Ireneusz Roszkowski

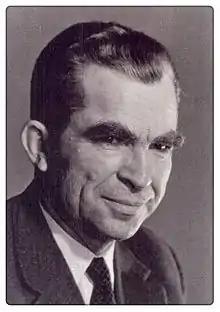
Roszkowski in the 1970s

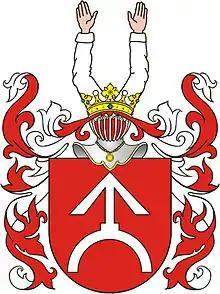
Ogończyk – Coat of arms of Ireneusz Roszkowski

Ireneusz Roszkowski (24 March 1910 – 21 April 1996) was a Polish nobleman, professor, founder of modern Polish gynaecology and obstetrics, a humanist, precursor of prenatal medicine, a supporter of midwives. He was one of the most distinguished gynecologists of the 20th century.